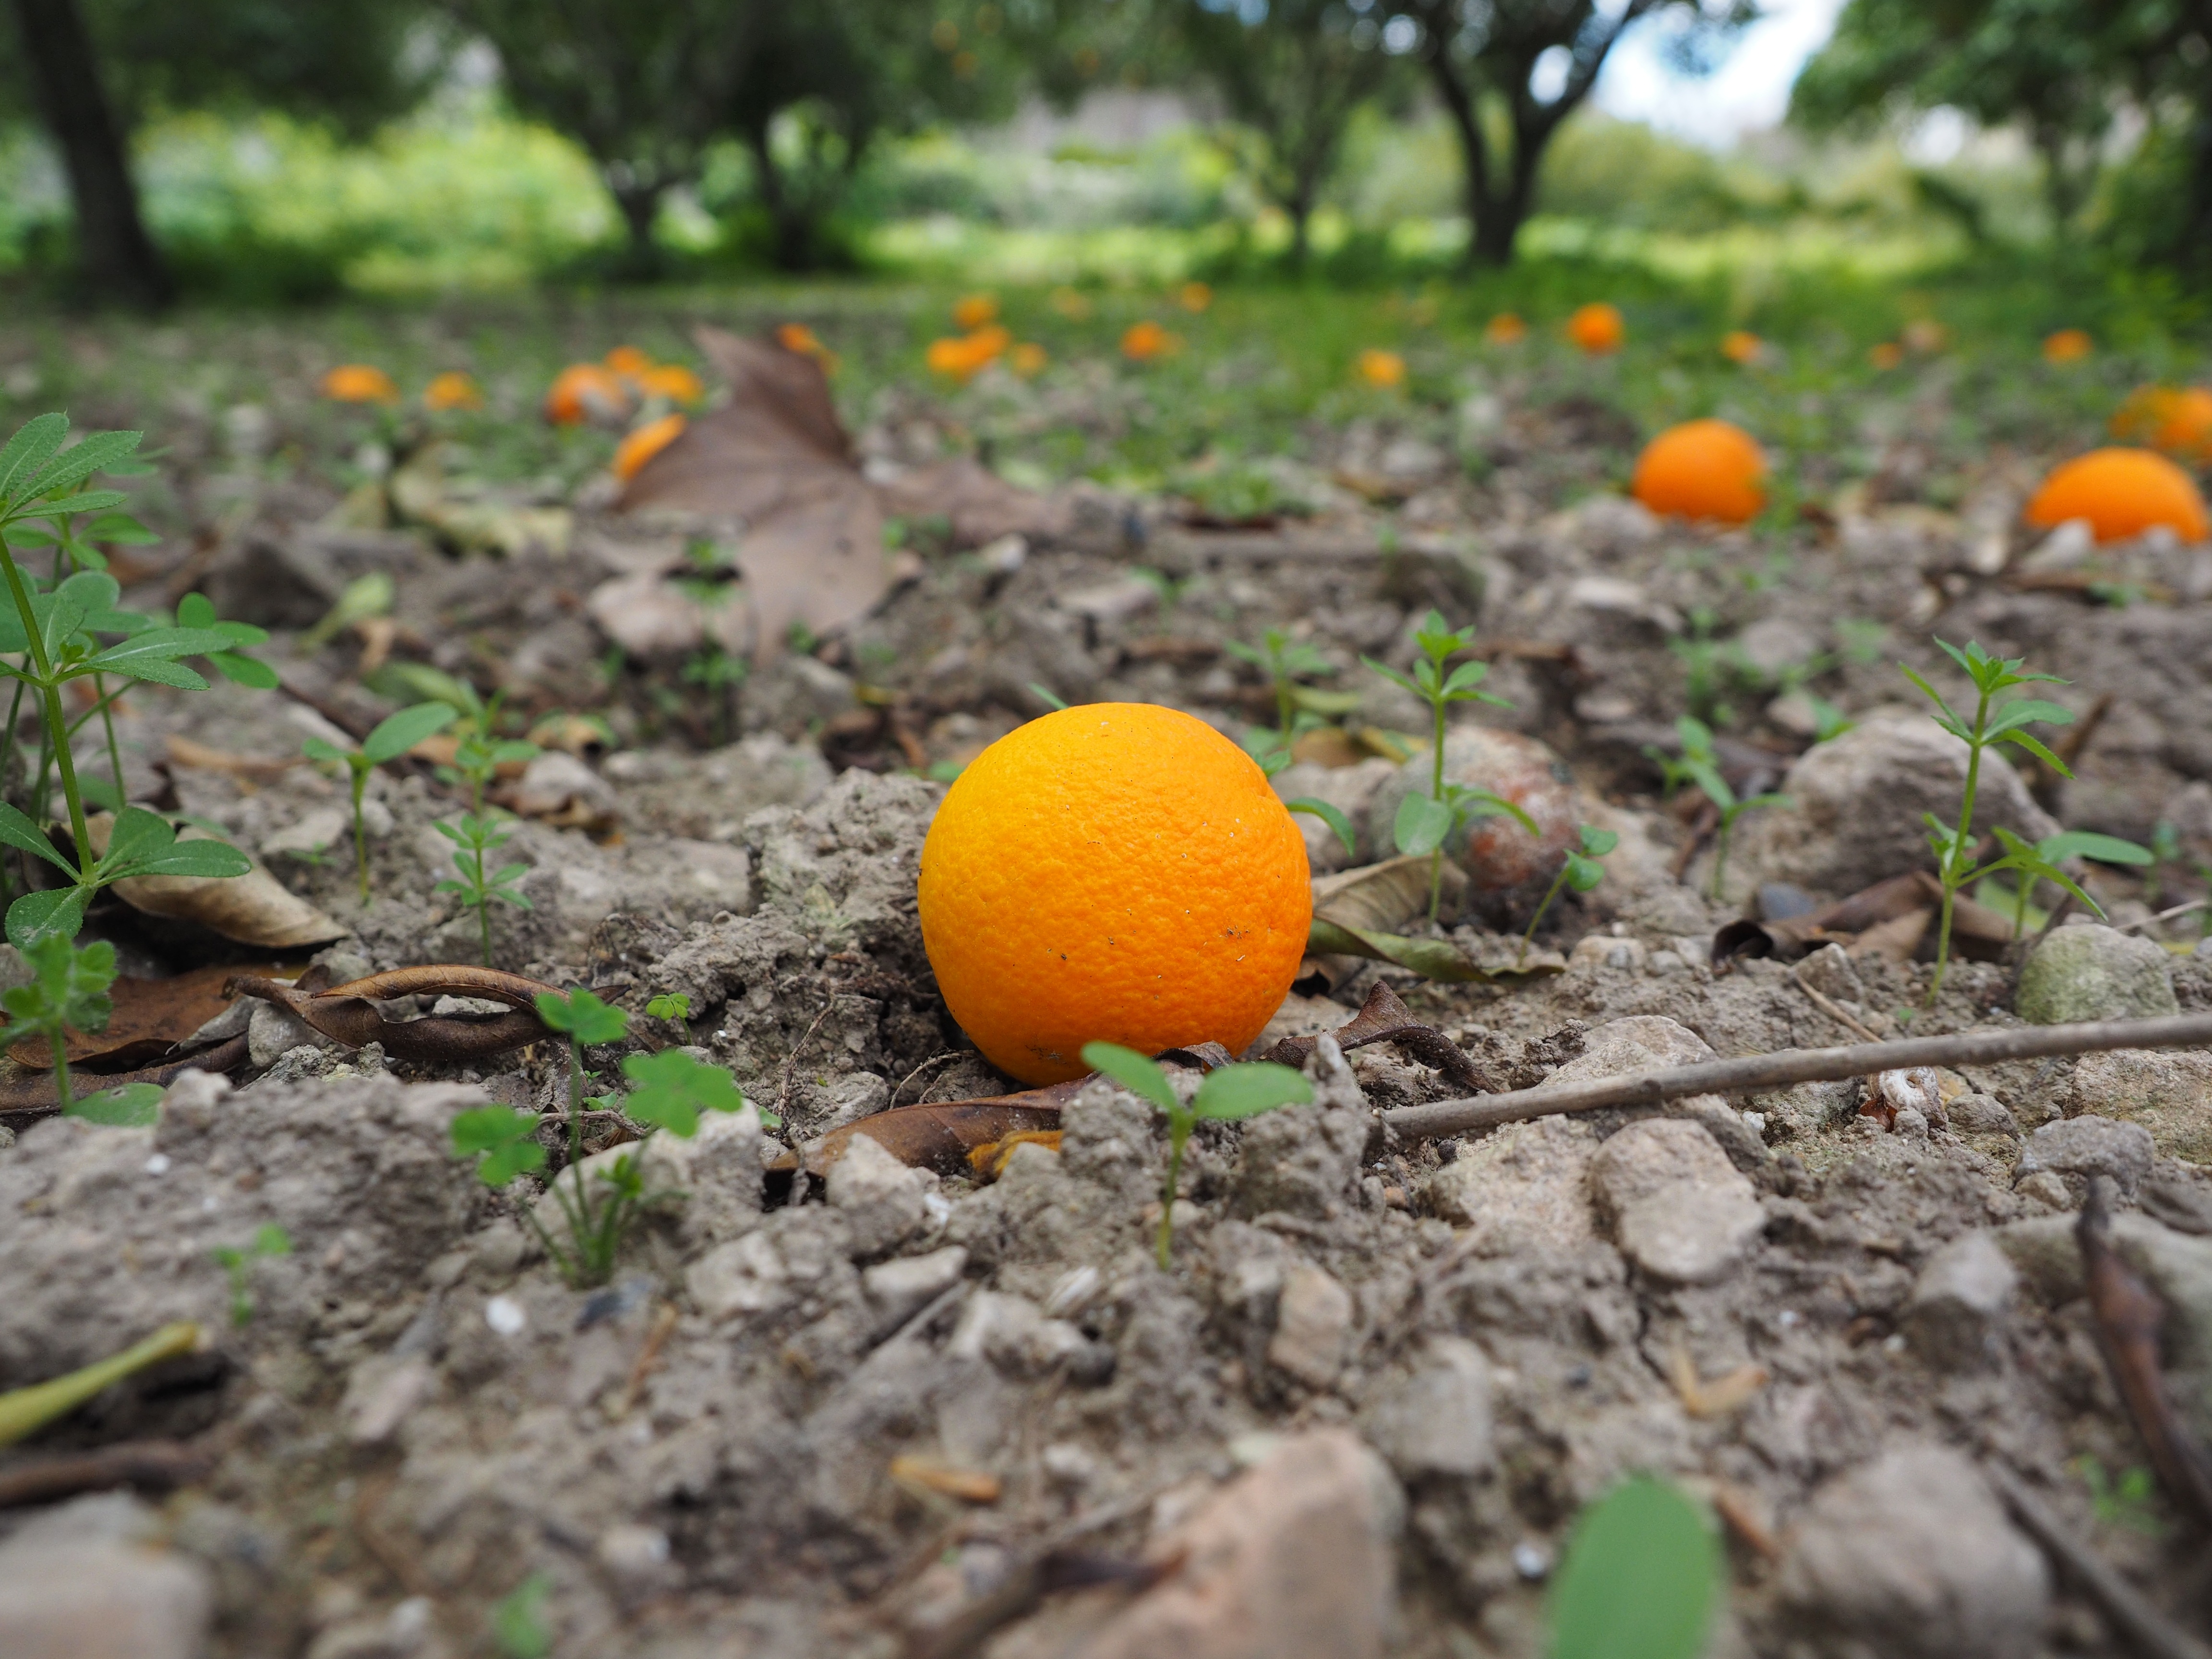
nature, plant, fruit, leaf, flower, ripe, orange, produce, autumn, soil, botany, mushroom, yellow, healthy, flora, delicious, season, wildflower, windfall, woodland, vitamins, citrus fruit